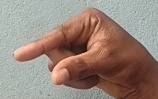
ASL sign: Q